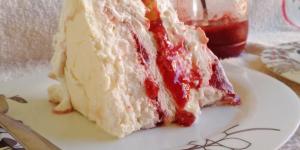
torta de merengue